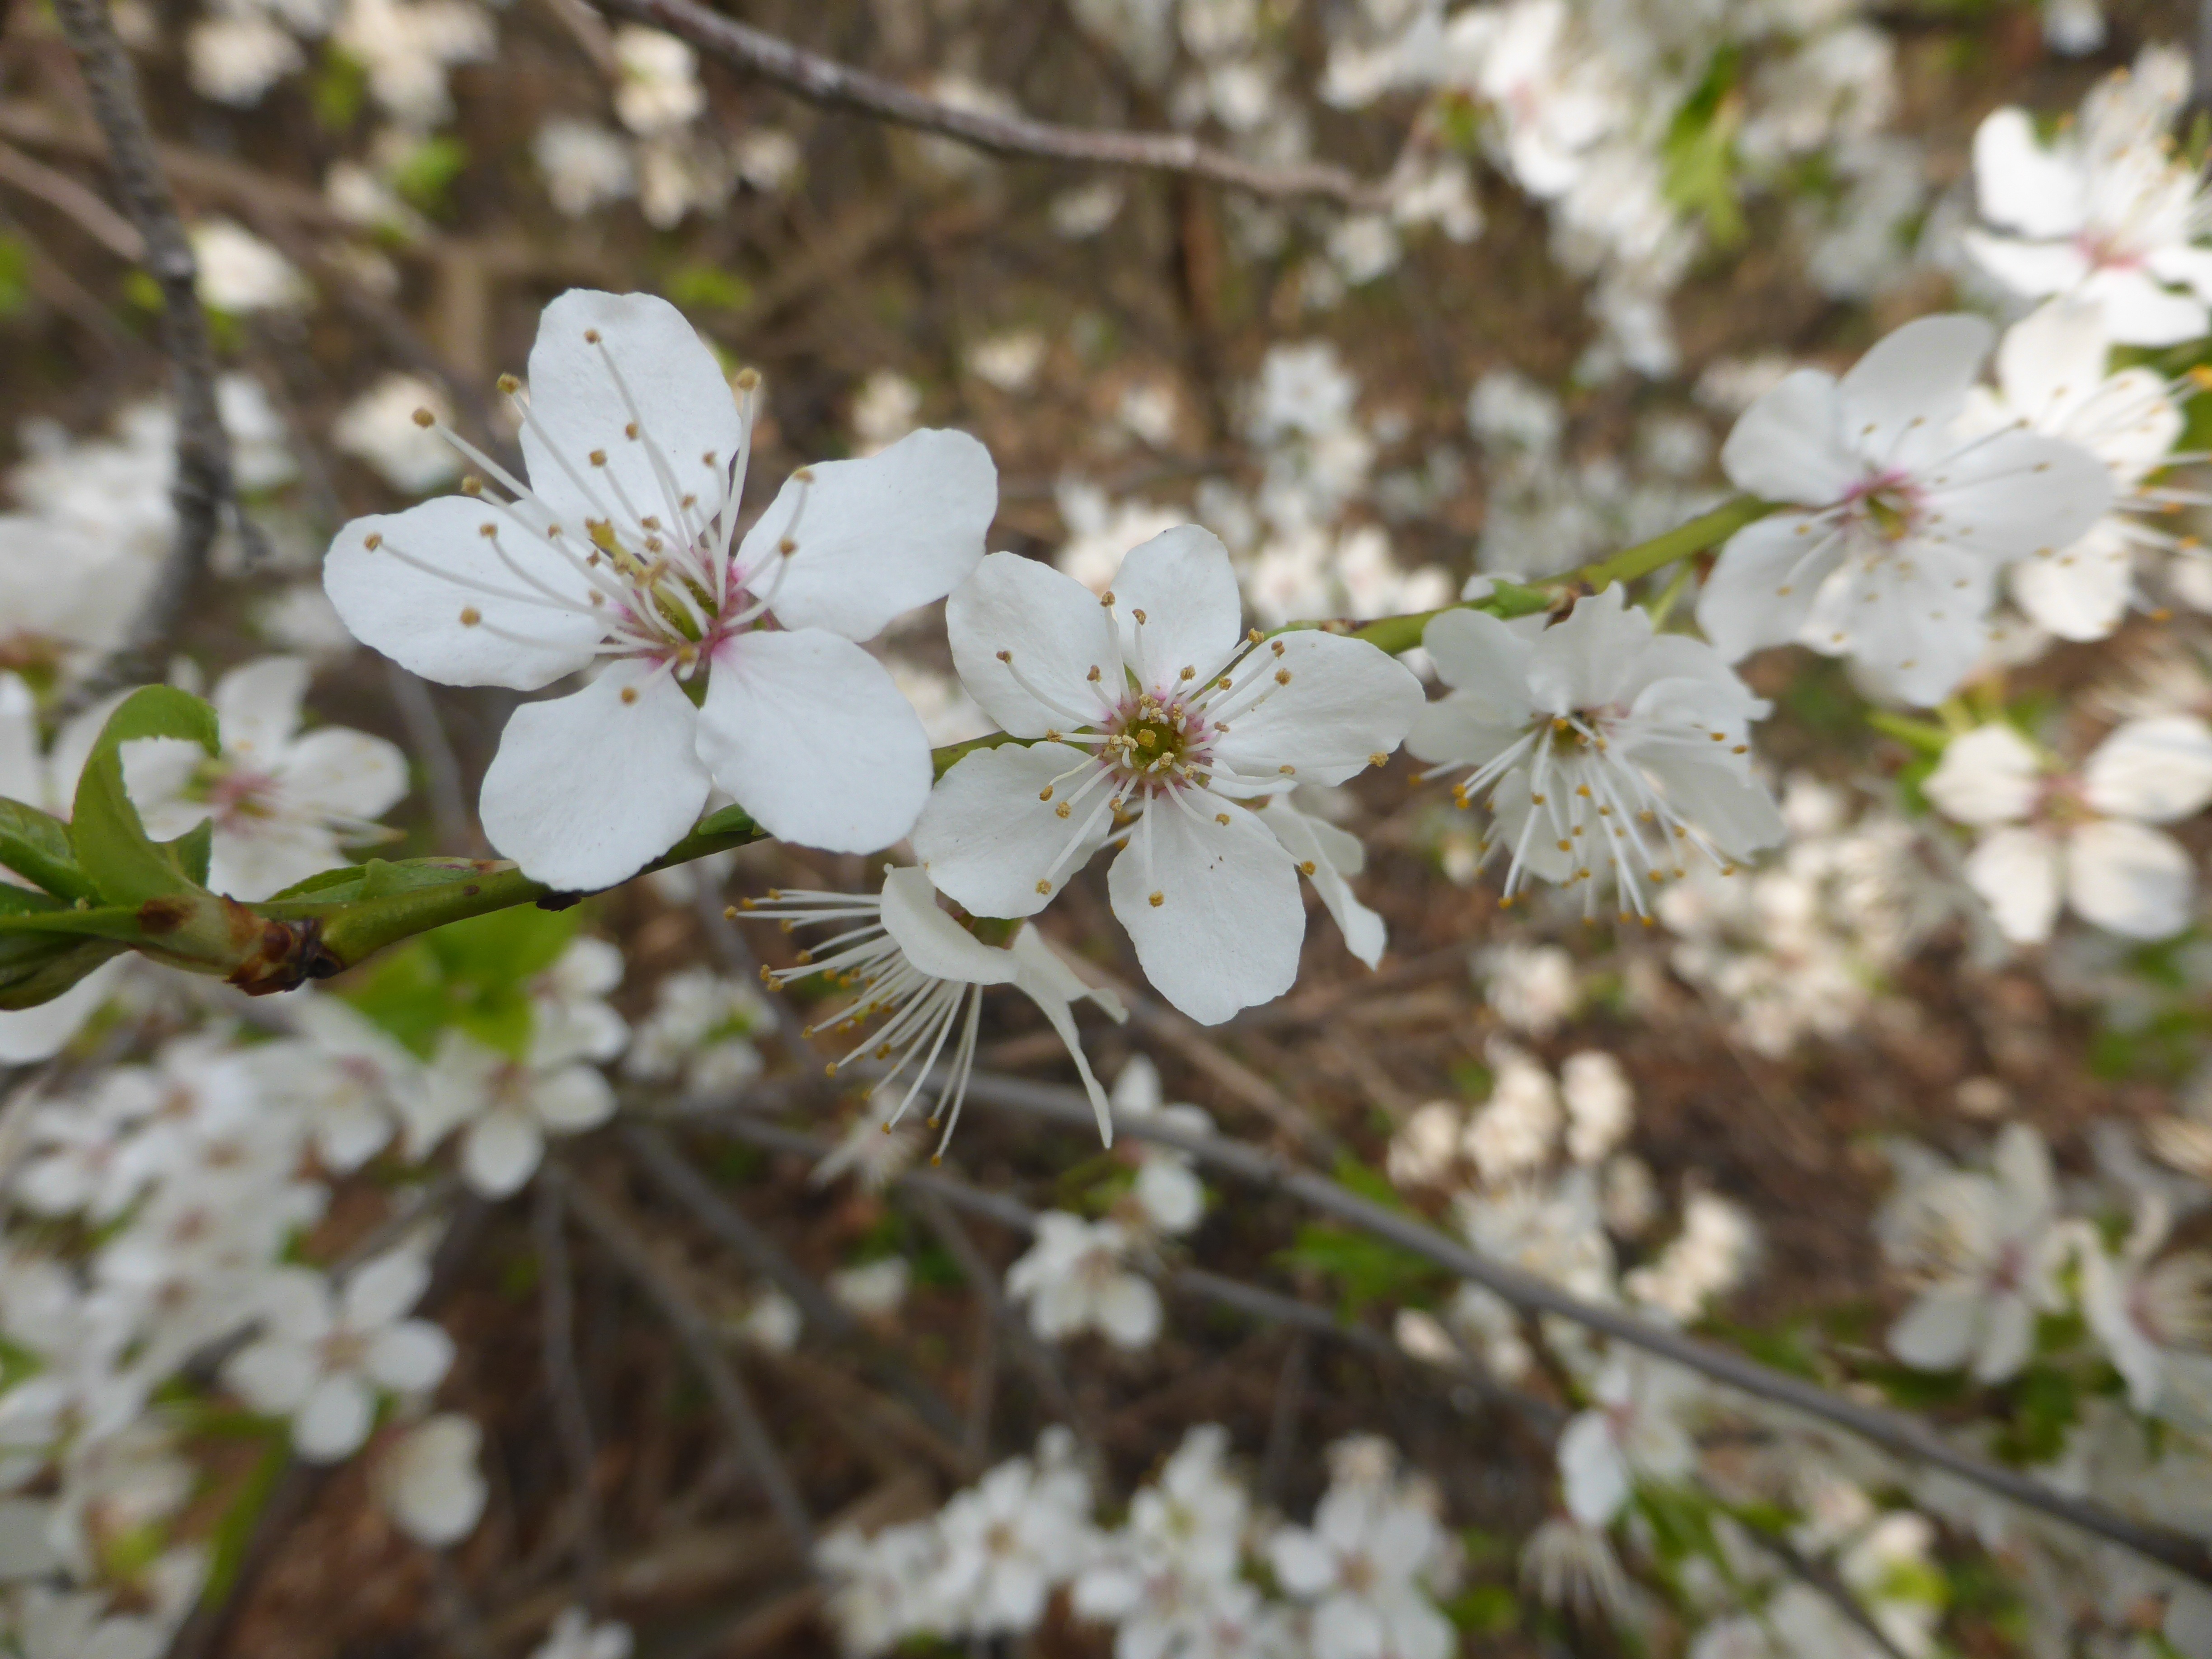
apple, nature, branch, blossom, plant, white, flower, daisy, decoration, food, spring, produce, macro, botany, closeup, flora, cherry blossom, white flower, plants, wildflower, flowers, shrub, flourishing, blooms, flowering, spring flower, gentle, white flowers, prunus spinosa, flowering plant, the petals, the delicacy, blooming flower, detail of, land plant